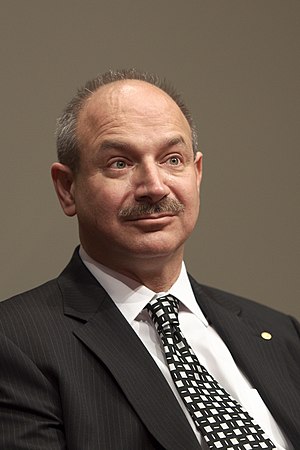
Bruce A. Beutler
"Bruce Alan Beutler er en amerikansk immunolog og genetiker. Sammen med Jules A. Hoffmann modtog han i 2011 halvdelen af Nobelprisen i fysiologi eller medicin for ""deres opdagelser vedrørende aktivering af medfødt immunitet"". Den anden halvdel af prisen tilfaldt Ralph M. Steinman.